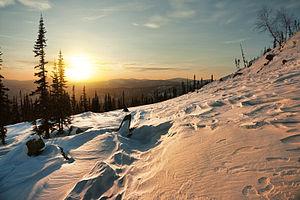
Coucher de soleil sur le Kuznetsk Alatau, un chainon montagneux au nord de l'Altaï, en Sibérie (Russie). Italiano: Tramonto sul Kuznetsk Alatau, catena montuosa a nord dell'Altaï in Siberia (Russia).